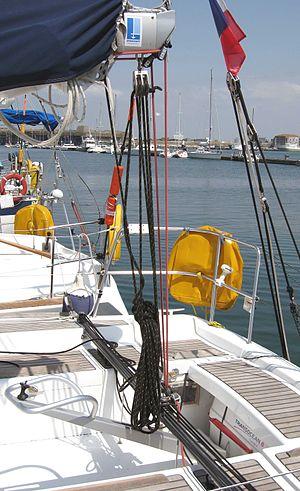
Sur un voilier, une écoute est un cordage servant à régler l'angle d'une voile par rapport à l'axe longitudinal du voilier et en conséquence l'angle d'incidence du vent sur la voile de manière à optimiser la marche du bateau. Il y a une ou plusieurs écoutes dédiées à chaque voile hissée. L'écoute fait partie des manœuvres courantes.
Sur un voilier, le chariot d'écoute est une pièce d'accastillage qui contribue au réglage des voiles d'avant et de la grand-voile.